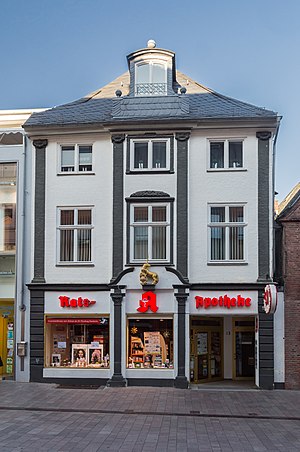
Rådsapoteket (Flensborg)
Rådsapoteket på Holmen i Flensborg
Rådsapoteket i Flensborg er byens ældste apotek. Apoteket er oprettet ved kongelig bevilling i 1604. Apoteket er op til i dag indrettet i bygningen på Holmen 13 i midtbyen. Navnet henviser til den nærliggende tidligere tingplads, hvor købstadens rådhus har ligget i flere århundreder. Den lille enhjørning-figur over indgangen er fra 1800-tallet med monogram af Frederik 5. Omkring 1750 blev bygningen forhøjet og fik en ny facade.